Forza Motorsport 4

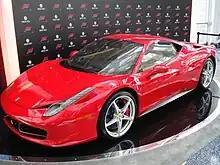
Promotion at E3 2011

A technology demo for "Forza Motorsport 4" was first revealed at Microsoft's E3 2010 press conference. The live demonstration showcased a passing challenge while driving the 2010 Ferrari 458 Italia. Using the Microsoft Kinect sensor the player steered the car to pass opponents. "Forza Motorsport 4" was formally unveiled at the 2010 Spike Video Game Awards. Turn 10 announced that the game would feature over 500 cars from 80 manufacturers, and confirmed that it will support Kinect as well as standard Xbox 360 controllers and racing wheels. Turn 10 officially partnered with the American Le Mans Series (ALMS) for two years from August 8, 2011. The partnership provides several in-game ALMS themed events to complement the cars and tracks raced in the ALMS present in previous entries in the "Forza Motorsport" series. Unlike past games in the series, vehicles from the SCCA Pro Racing World Challenge were not present initially in "Forza Motorsport 4" aside from a Mopar sponsored Dodge Viper. The Porsche download content pack added one World Challenge Porsche GT3. More known content was leaked during IGN's visit to E3 2011, which revealed that there will be the option to create car clubs and share garages within that club, and that the game will support 16 player online racing. Hockenheimring, Indianapolis Motor Speedway and Infineon Raceway were added as three more real world tracks to the "Forza" series.